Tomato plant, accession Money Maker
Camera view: vertical (180 deg); turntable rotation: 270 degrees
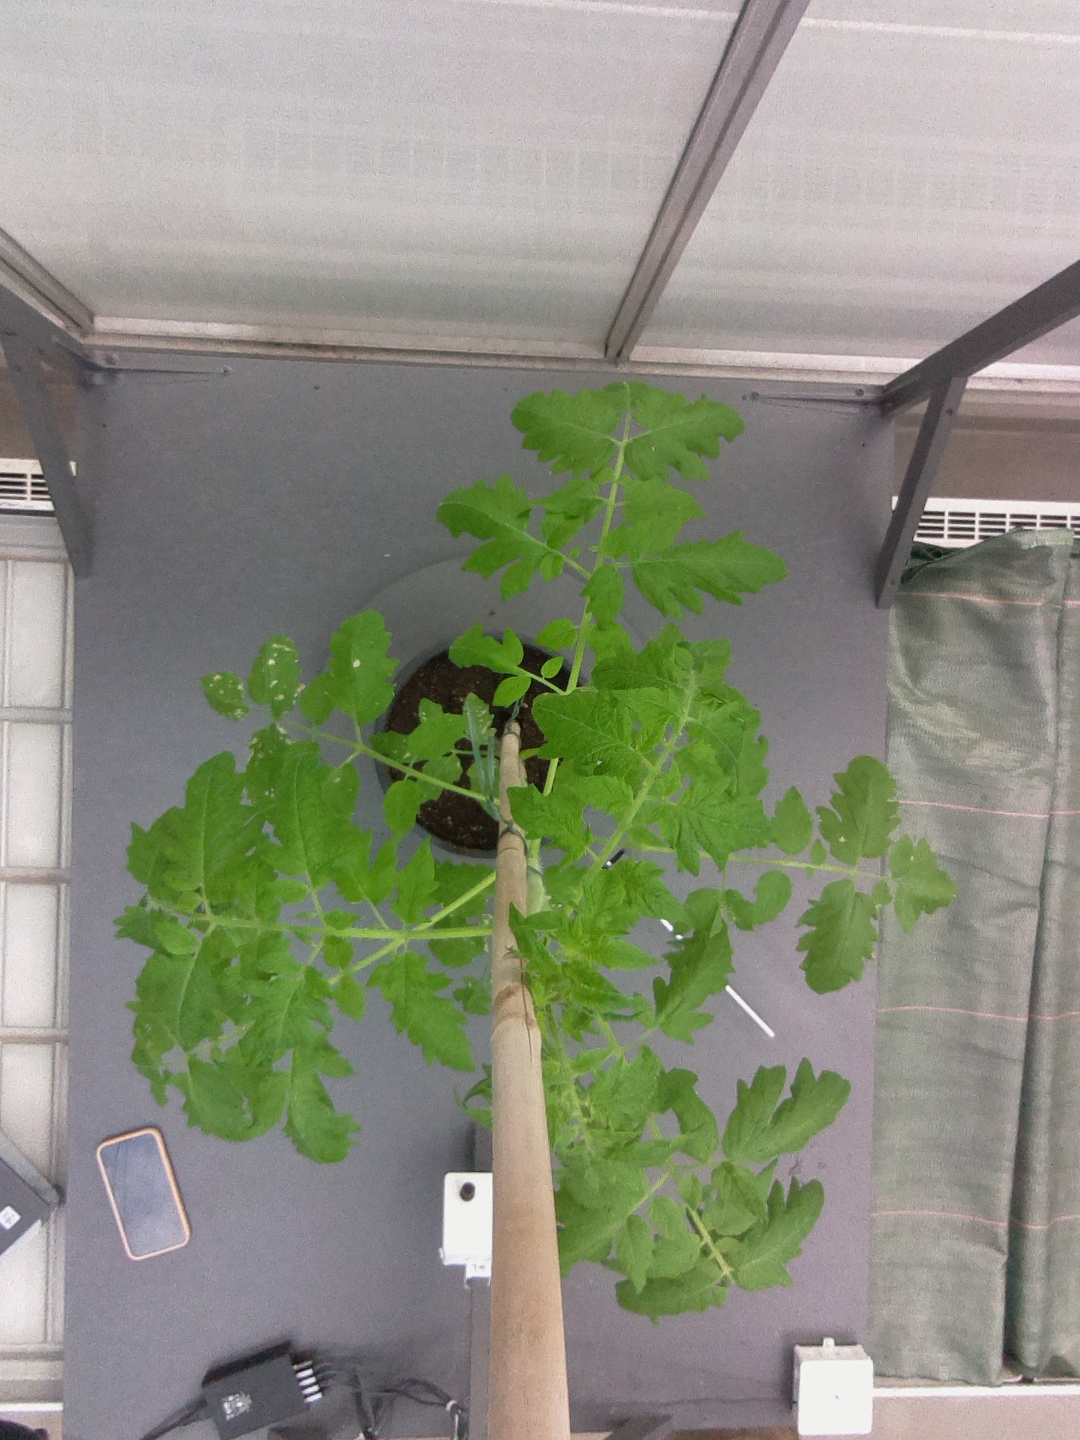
BBCH growth stage 15: 10 of true leaves visible